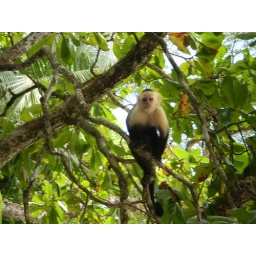
Rare white faced monkey in Tortuguero National Park, CR